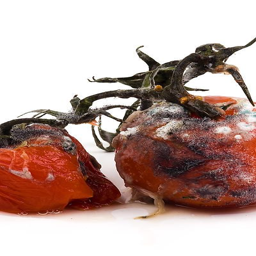
i will be using photography to present the images of rotting food .